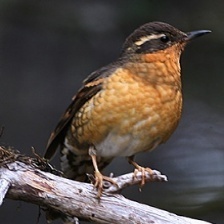
Species: VARIED THRUSH
Scientific name: IXOREUS NAEVIUS